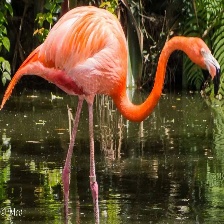
Species: AMERICAN FLAMINGO
Scientific name: PHOENICOPTERUS RUBER